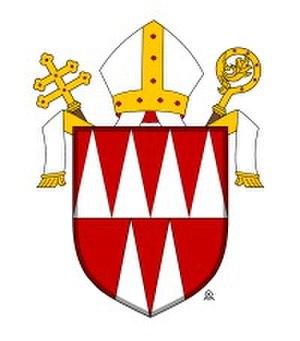
L'archidiocèse d'Olomouc est un archidiocèse catholique romain en République tchèque. Le siège archiépiscopal se trouve à Olomouc.